Bernard van Orley

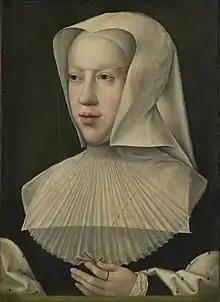
"Portrait of Margaret of Austria"

Among his most important paintings is the "Triptych of the Virtue of Patience" (Royal Museums of Fine Arts of Belgium, Brussels), also called the Job altarpiece, commissioned in 1521 by Margaret of Austria to illustrate a poem she wrote about the virtue of patience. The interior panels represent the trials of Job, while the outer panels recount the parable of Lazarus and Dives (instead of the usual grisaille paintings of saints). This triptych is completely by the hand of Bernard van Orley. He must have been especially proud of his work as he signed it twice and added his coat of arms as well as his monogram BVO and the motto 'ELX SYNE TYT' ("each his own time"). This relates to his artistic opinion that an artist should be a man fully integrated in his time.